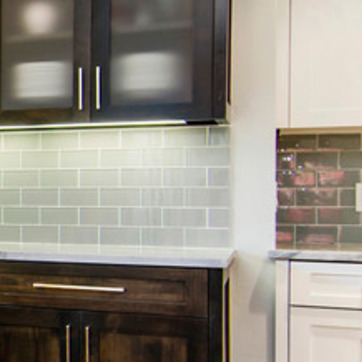
Material: tile